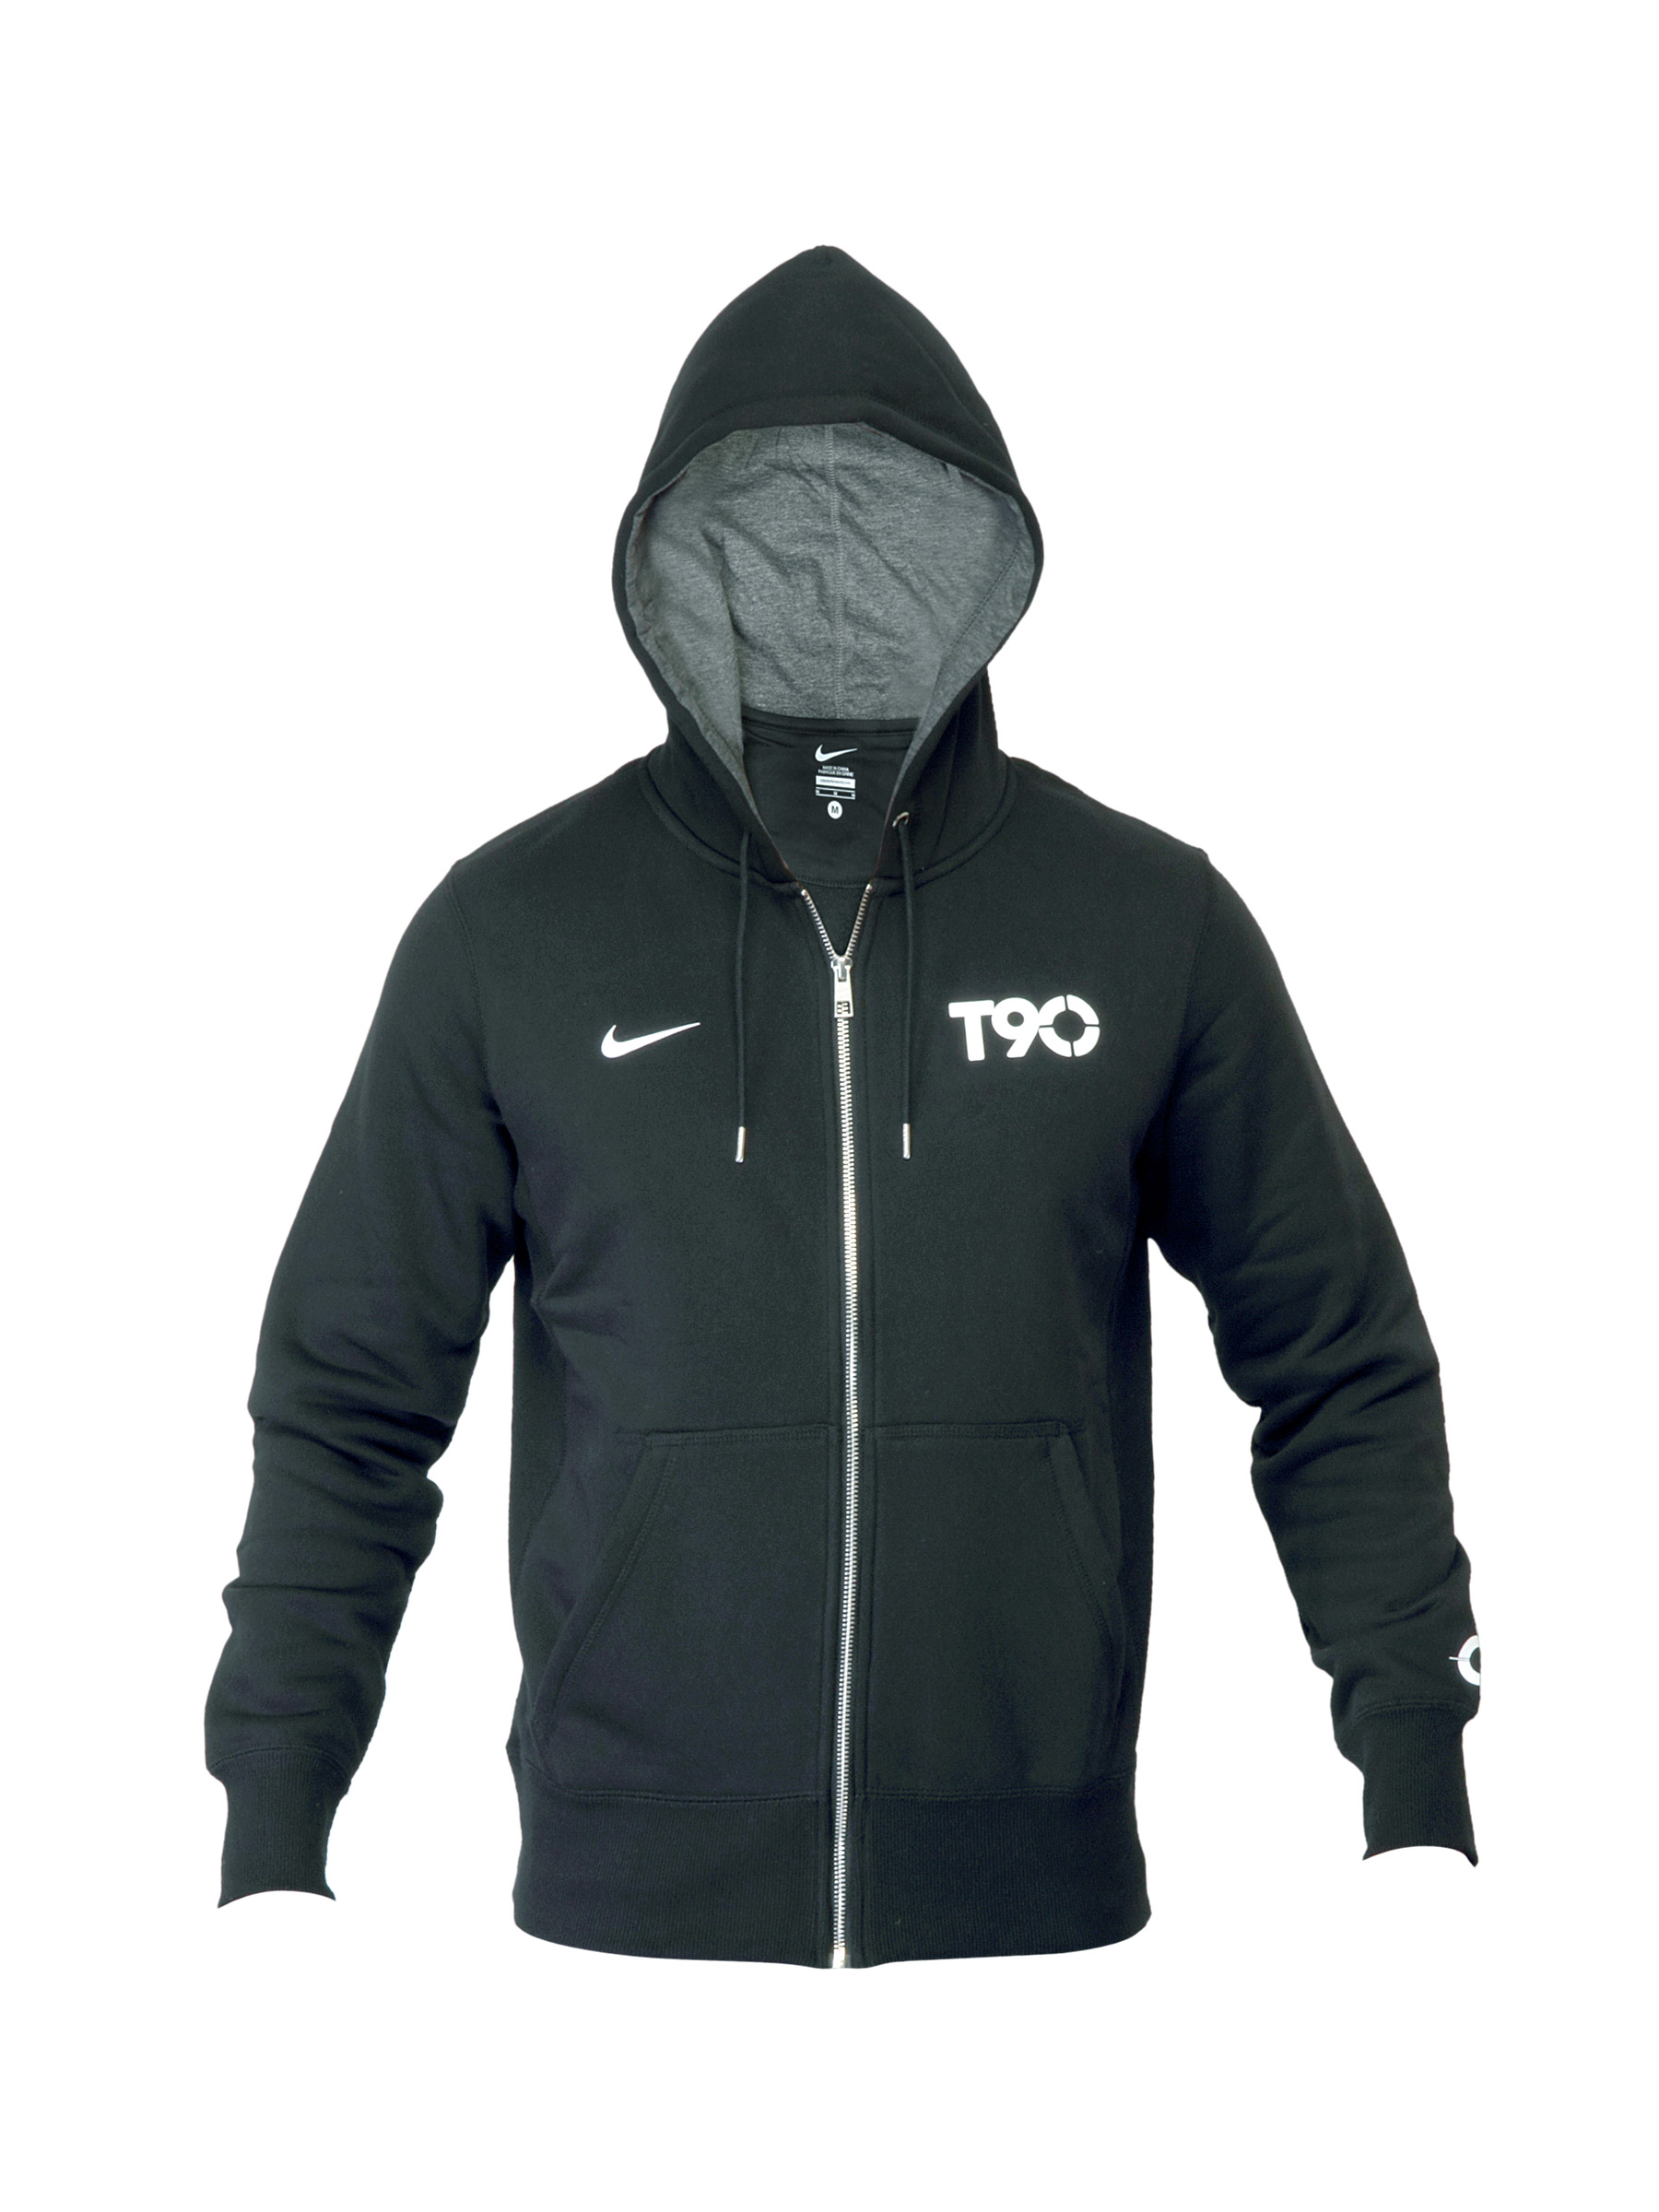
Nike Men Solid Black Jackets
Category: Apparel / Topwear / Sweatshirts
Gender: Men
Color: Black
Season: Fall 2011
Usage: Sports